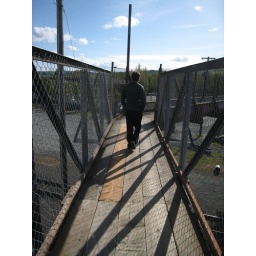
There's this scary, rickity old bridge above the train tracks on Holgate. The end.